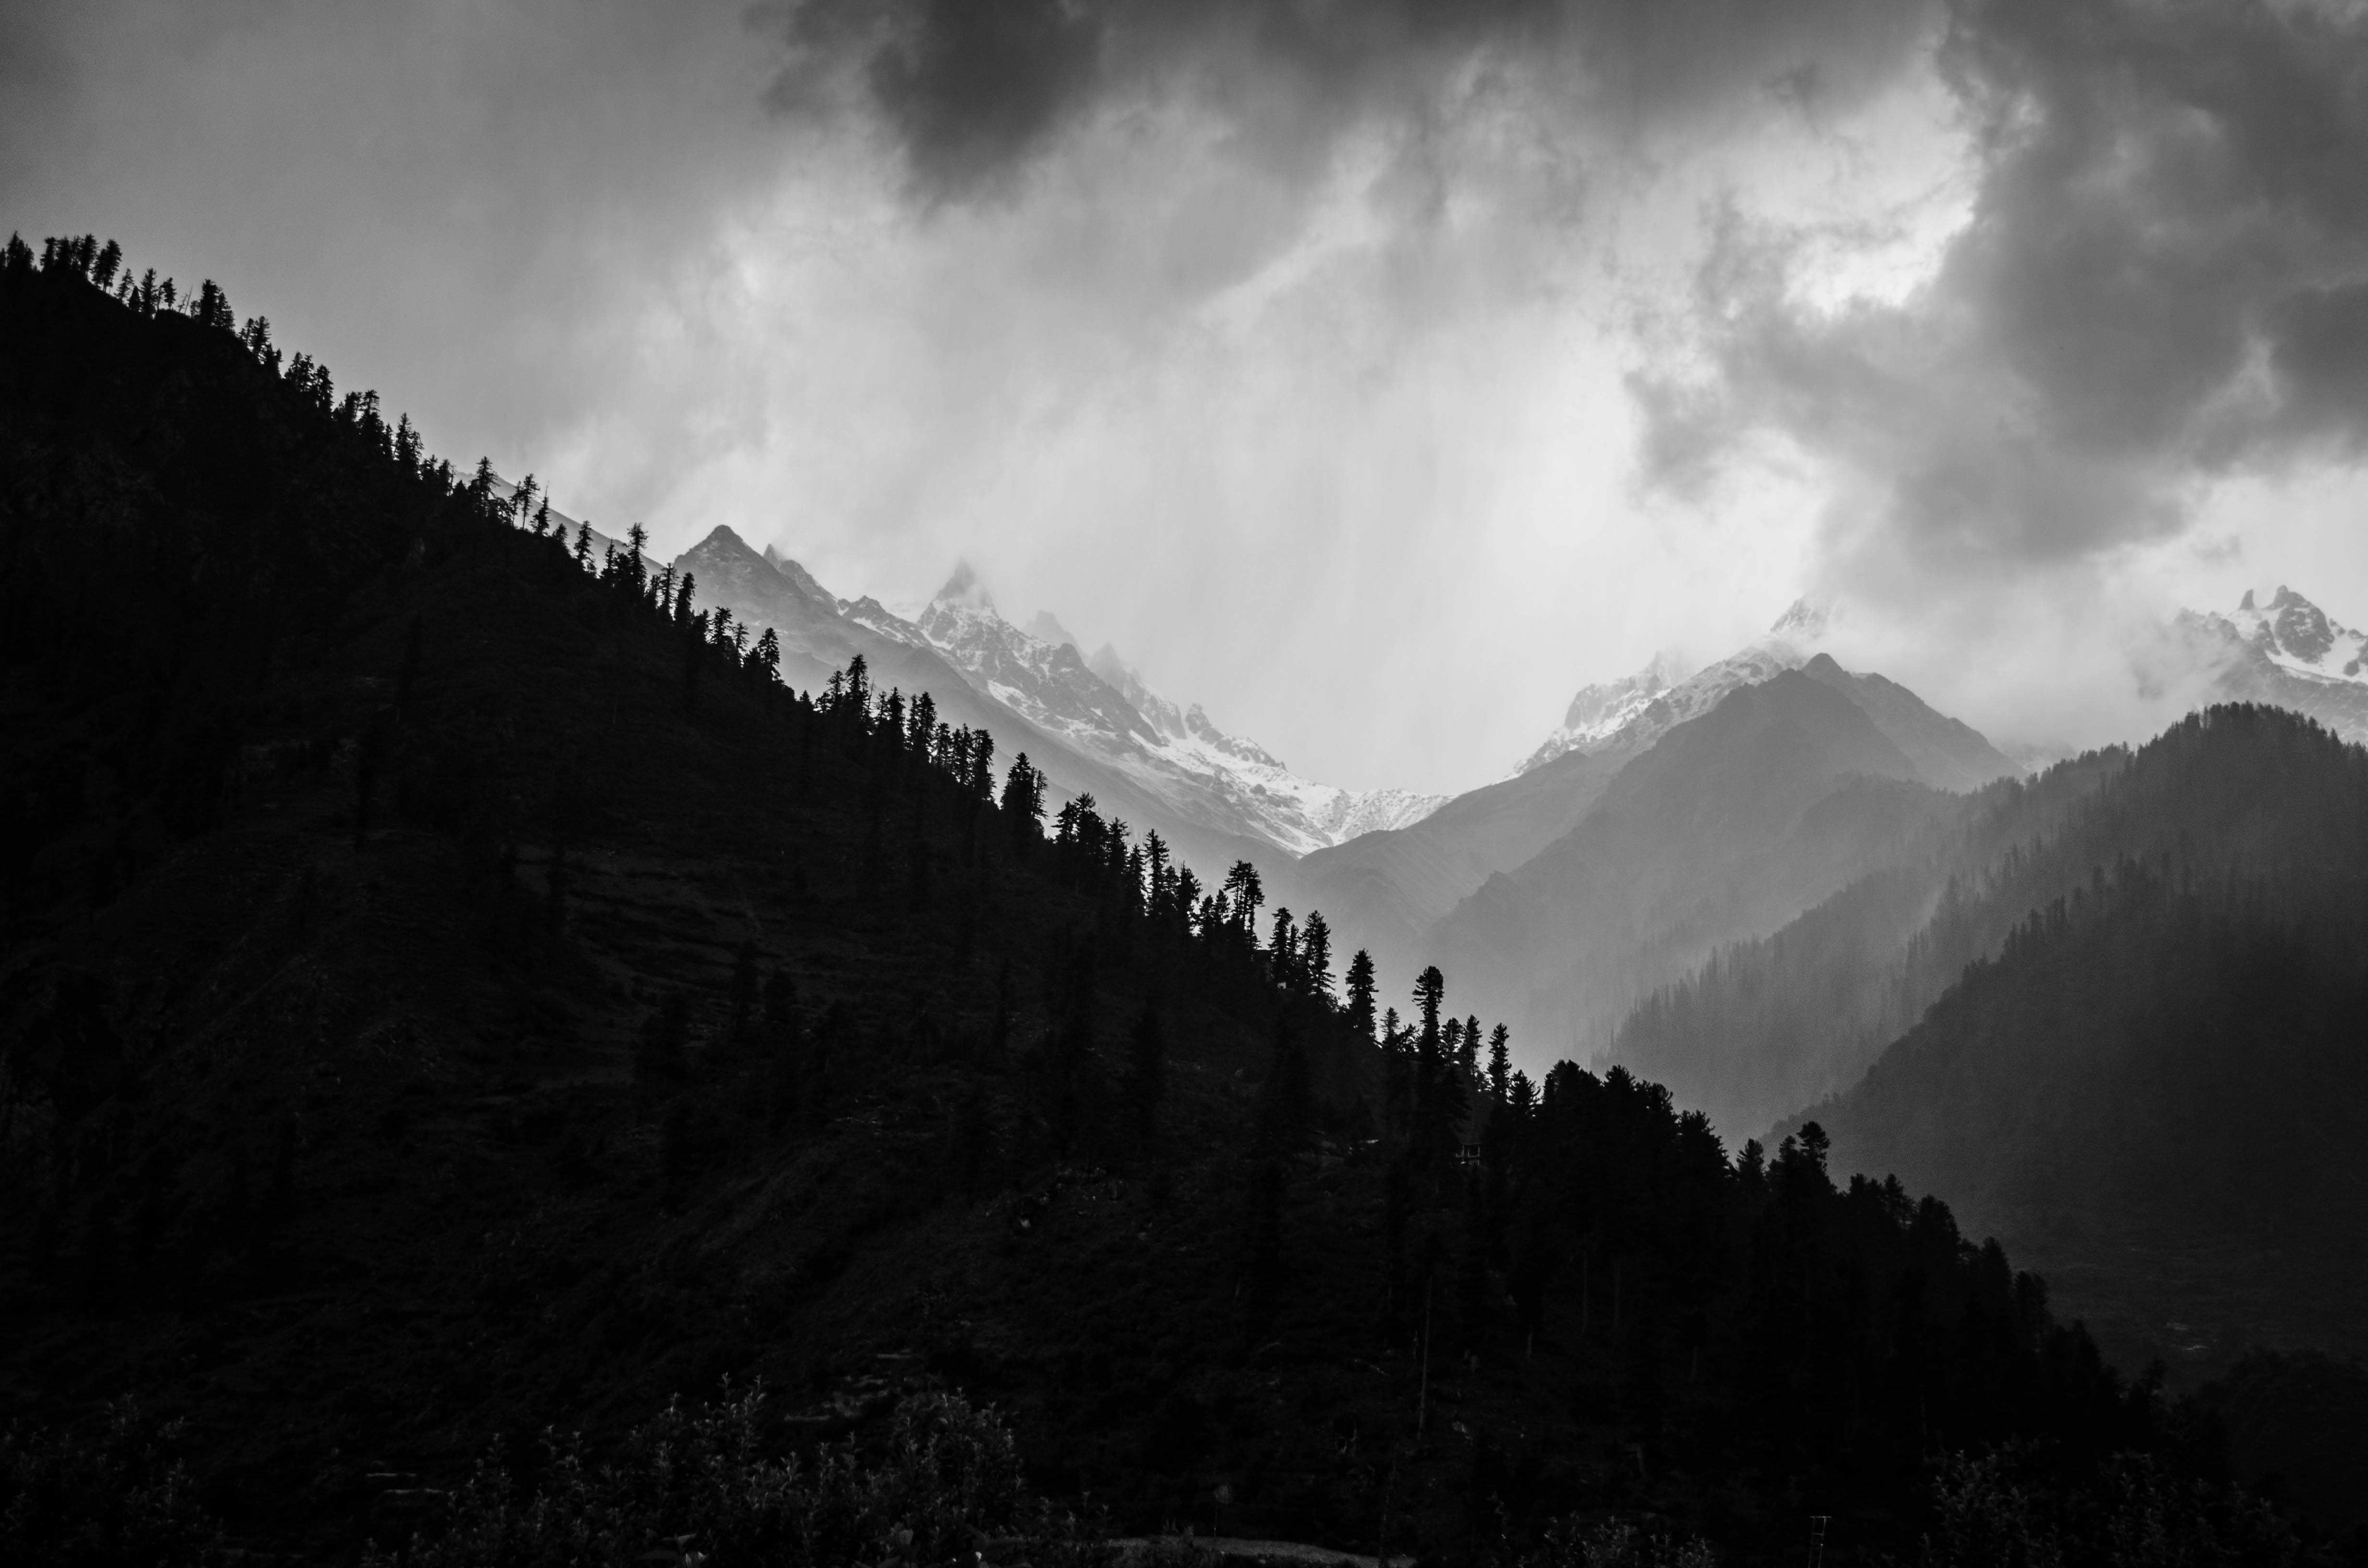
landscape, tree, nature, forest, mountain, snow, cloud, black and white, sky, mist, morning, hill, mountain range, weather, darkness, monochrome, landform, monochrome photography, geographical feature, atmospheric phenomenon, mountainous landforms